Lucia Hwong

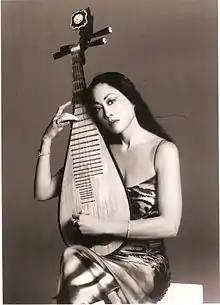
Lucia Hwong and her Pipa (a Chinese lute), January 2012

Lucia Hwong is an American composer and instrumentalist. She has created music for theater, film, television, dance and the concert stage.